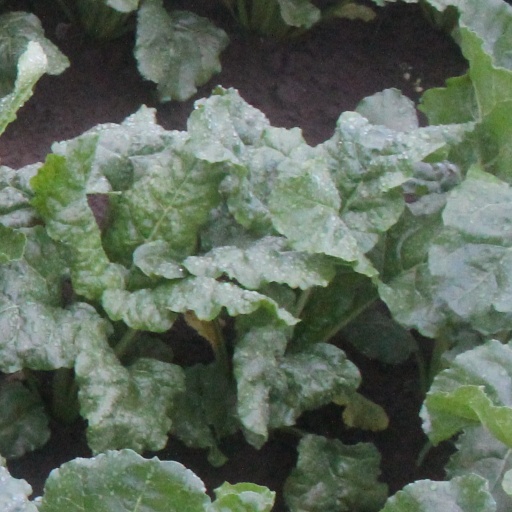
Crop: sugar beet